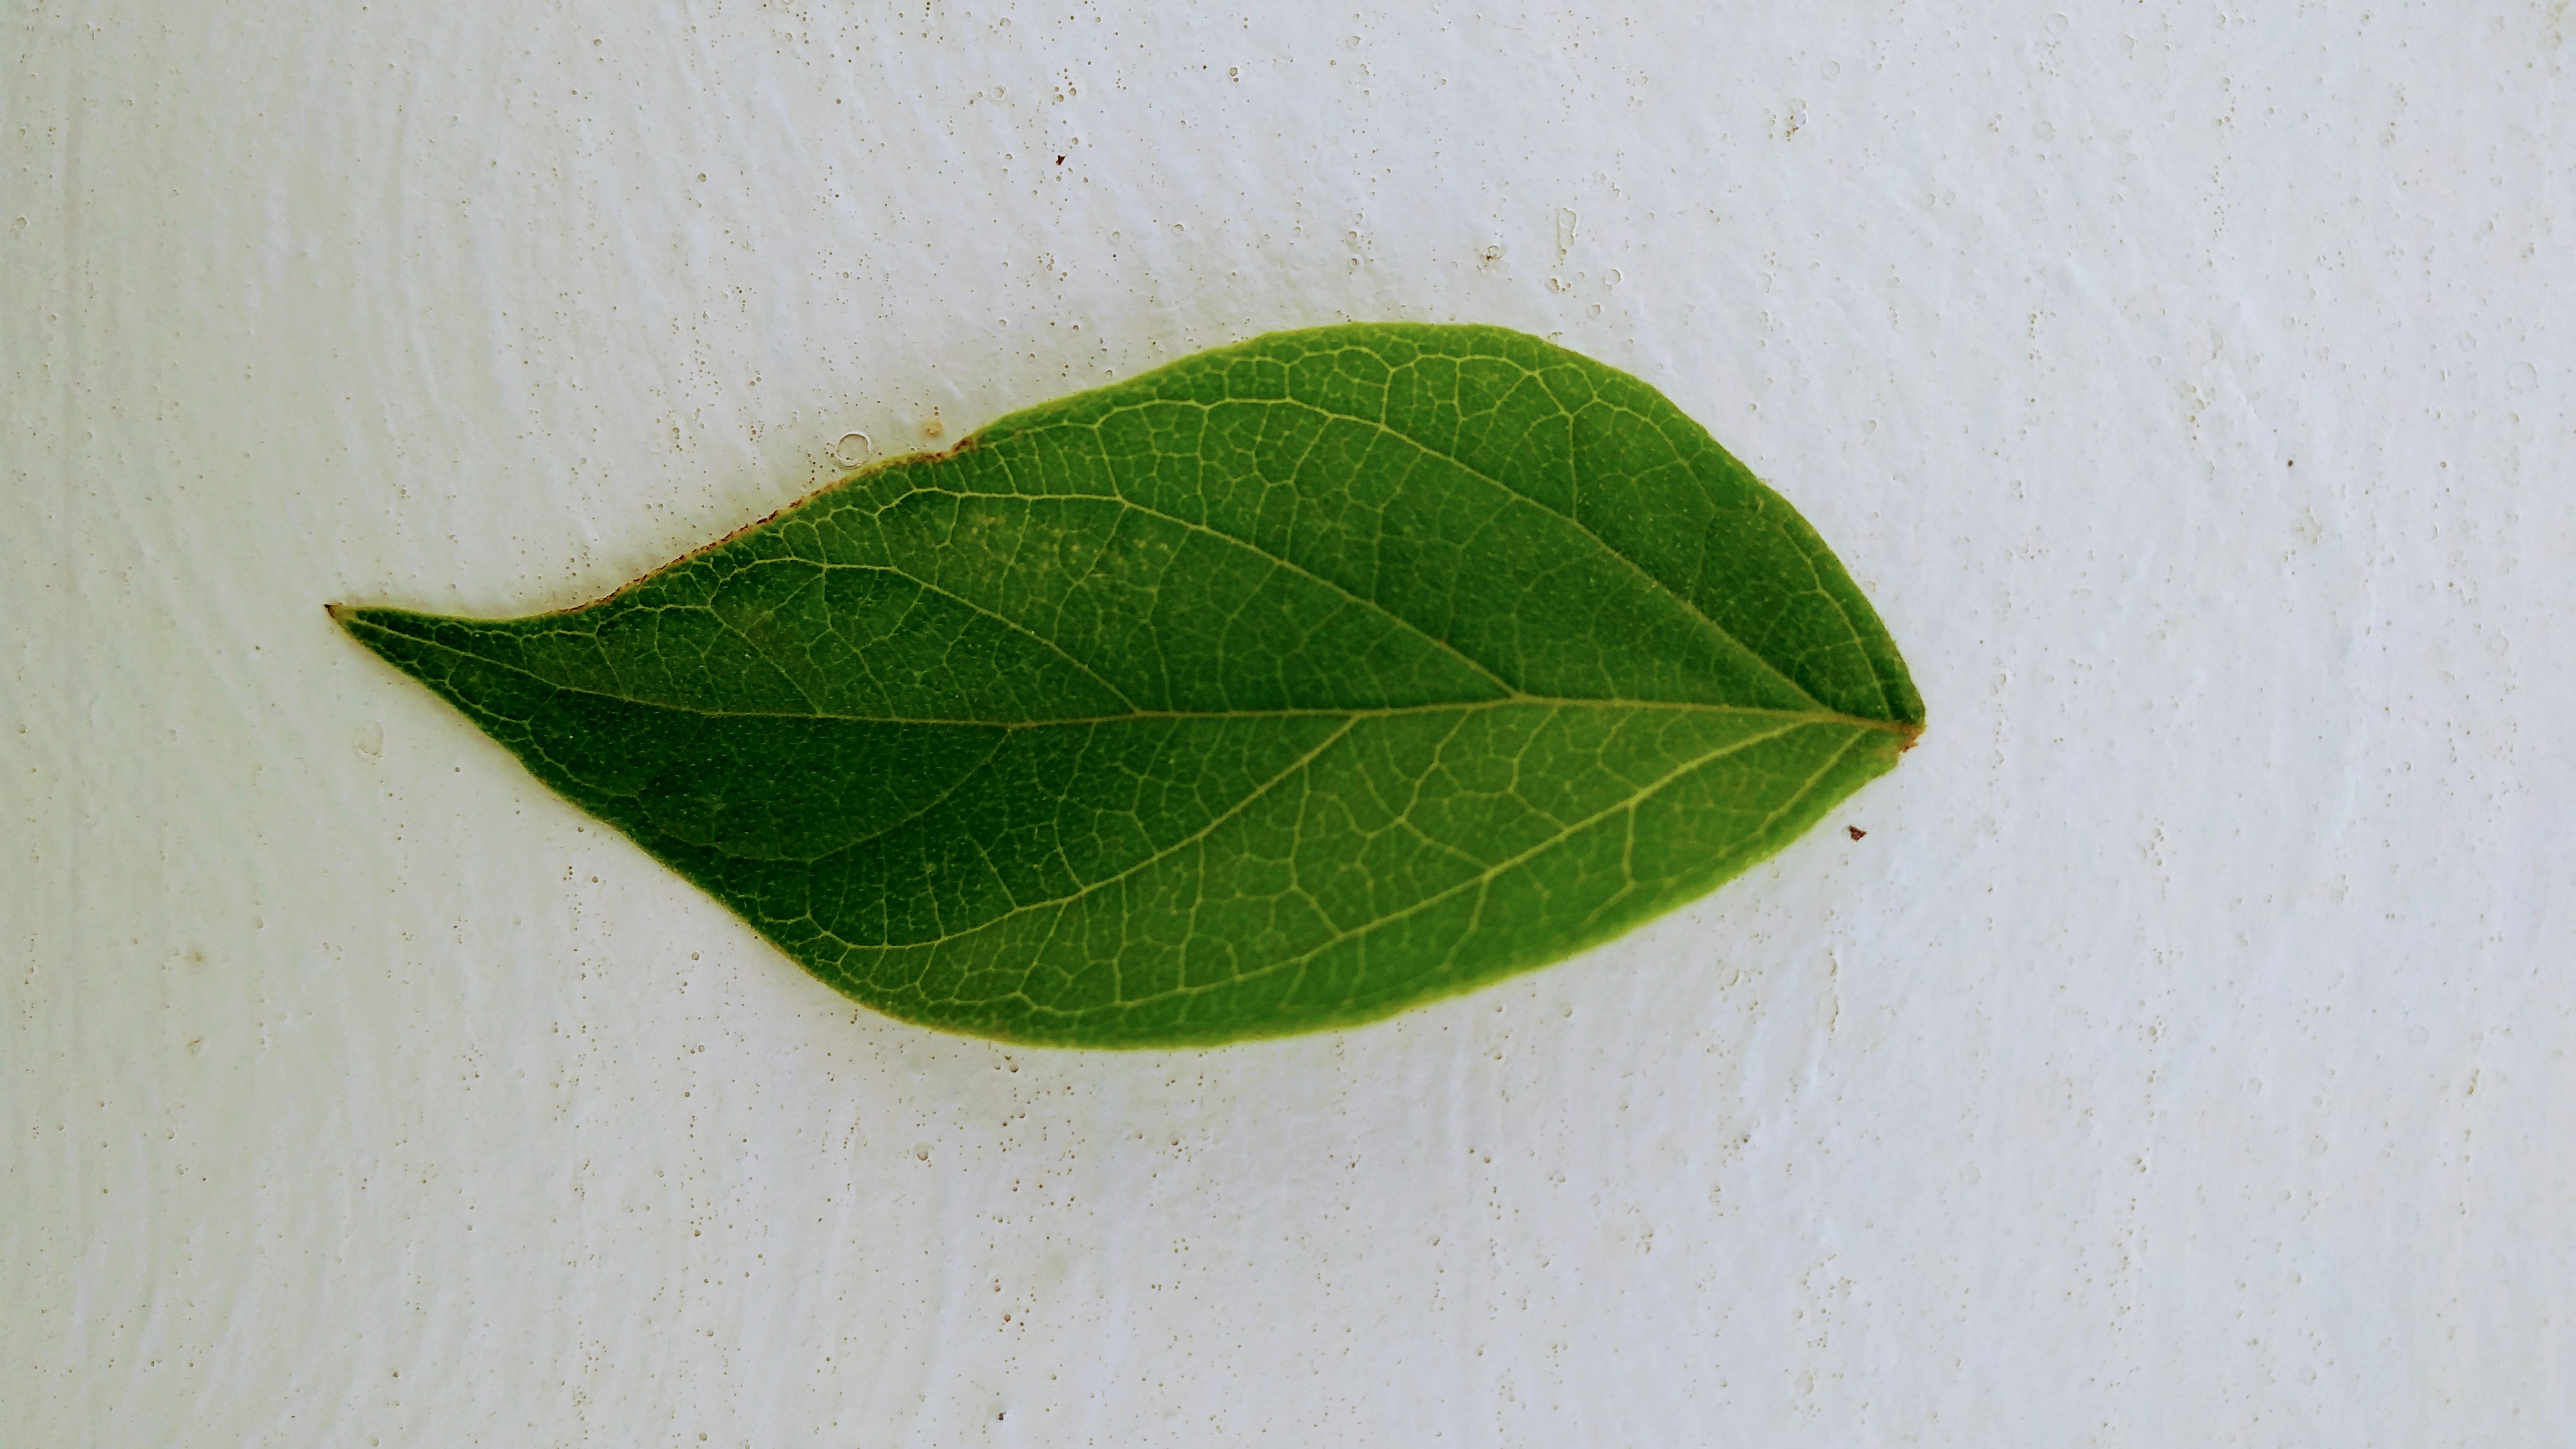
Plant: Parijatha